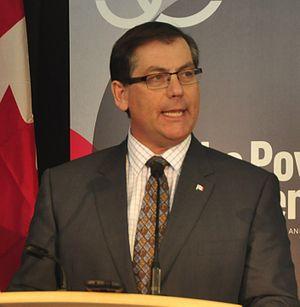
L'Honorable Kevin A. Sorenson est un homme politique canadien